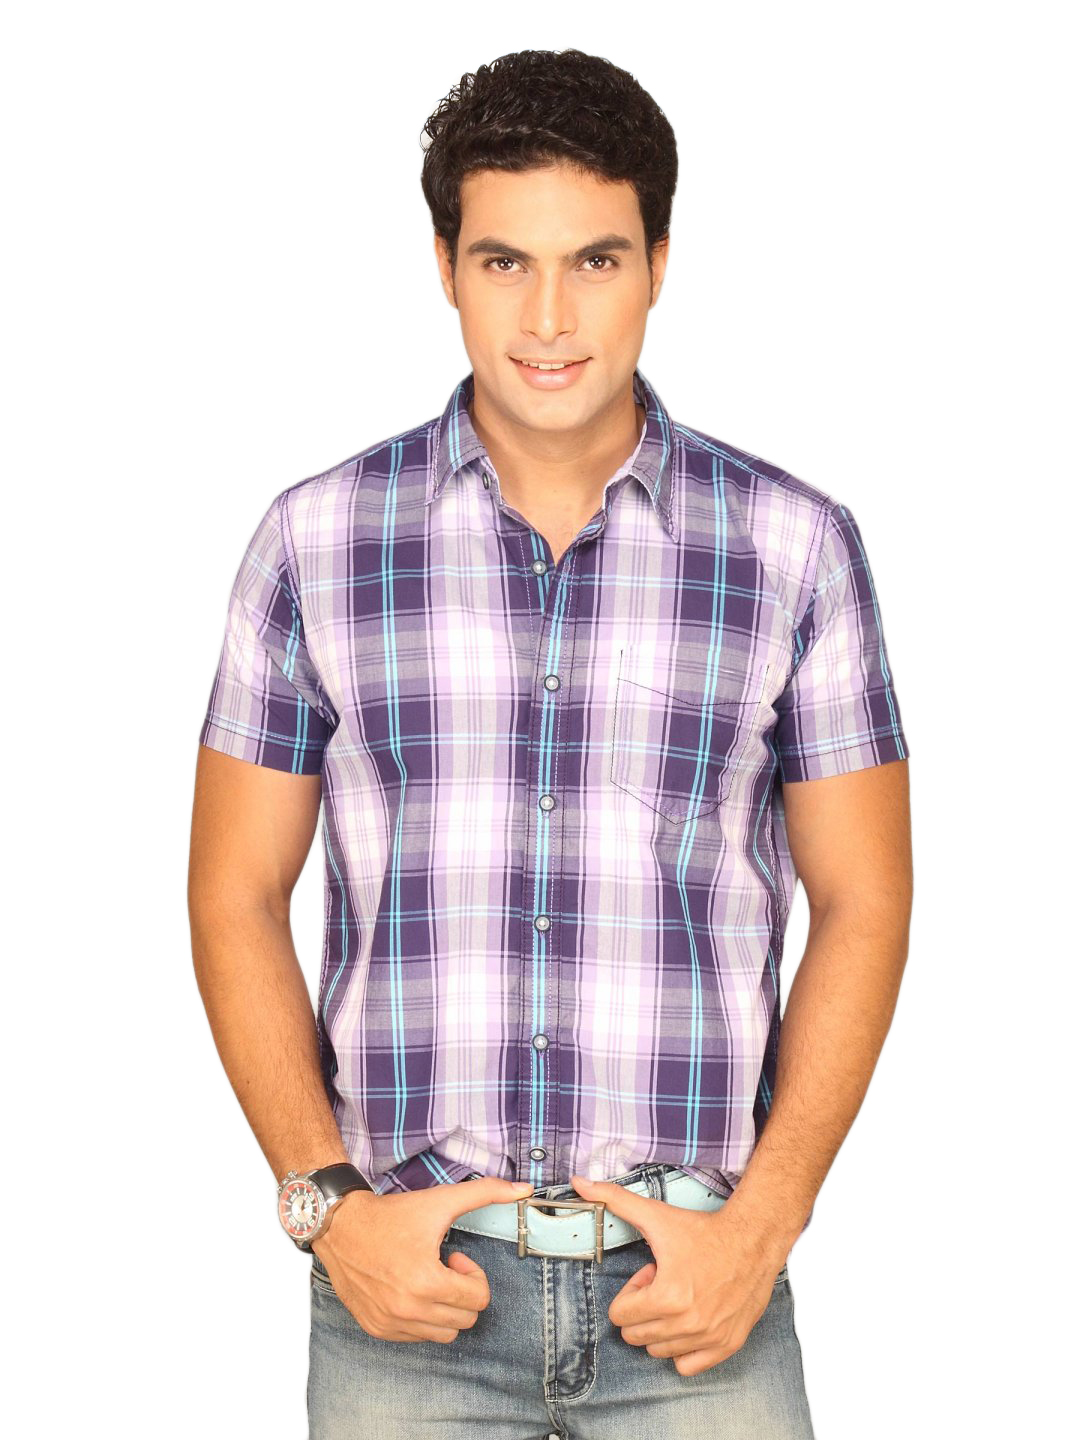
Highlander Men Purple White Checked Shirt
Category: Apparel / Topwear / Shirts
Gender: Men
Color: Purple
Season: Summer 2011
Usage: Casual